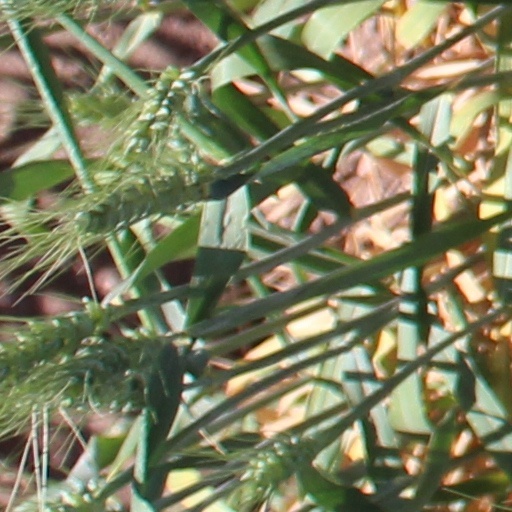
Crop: wheat